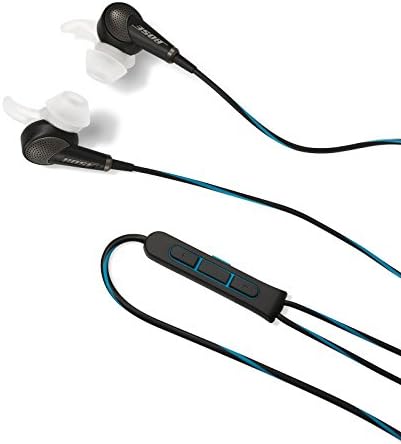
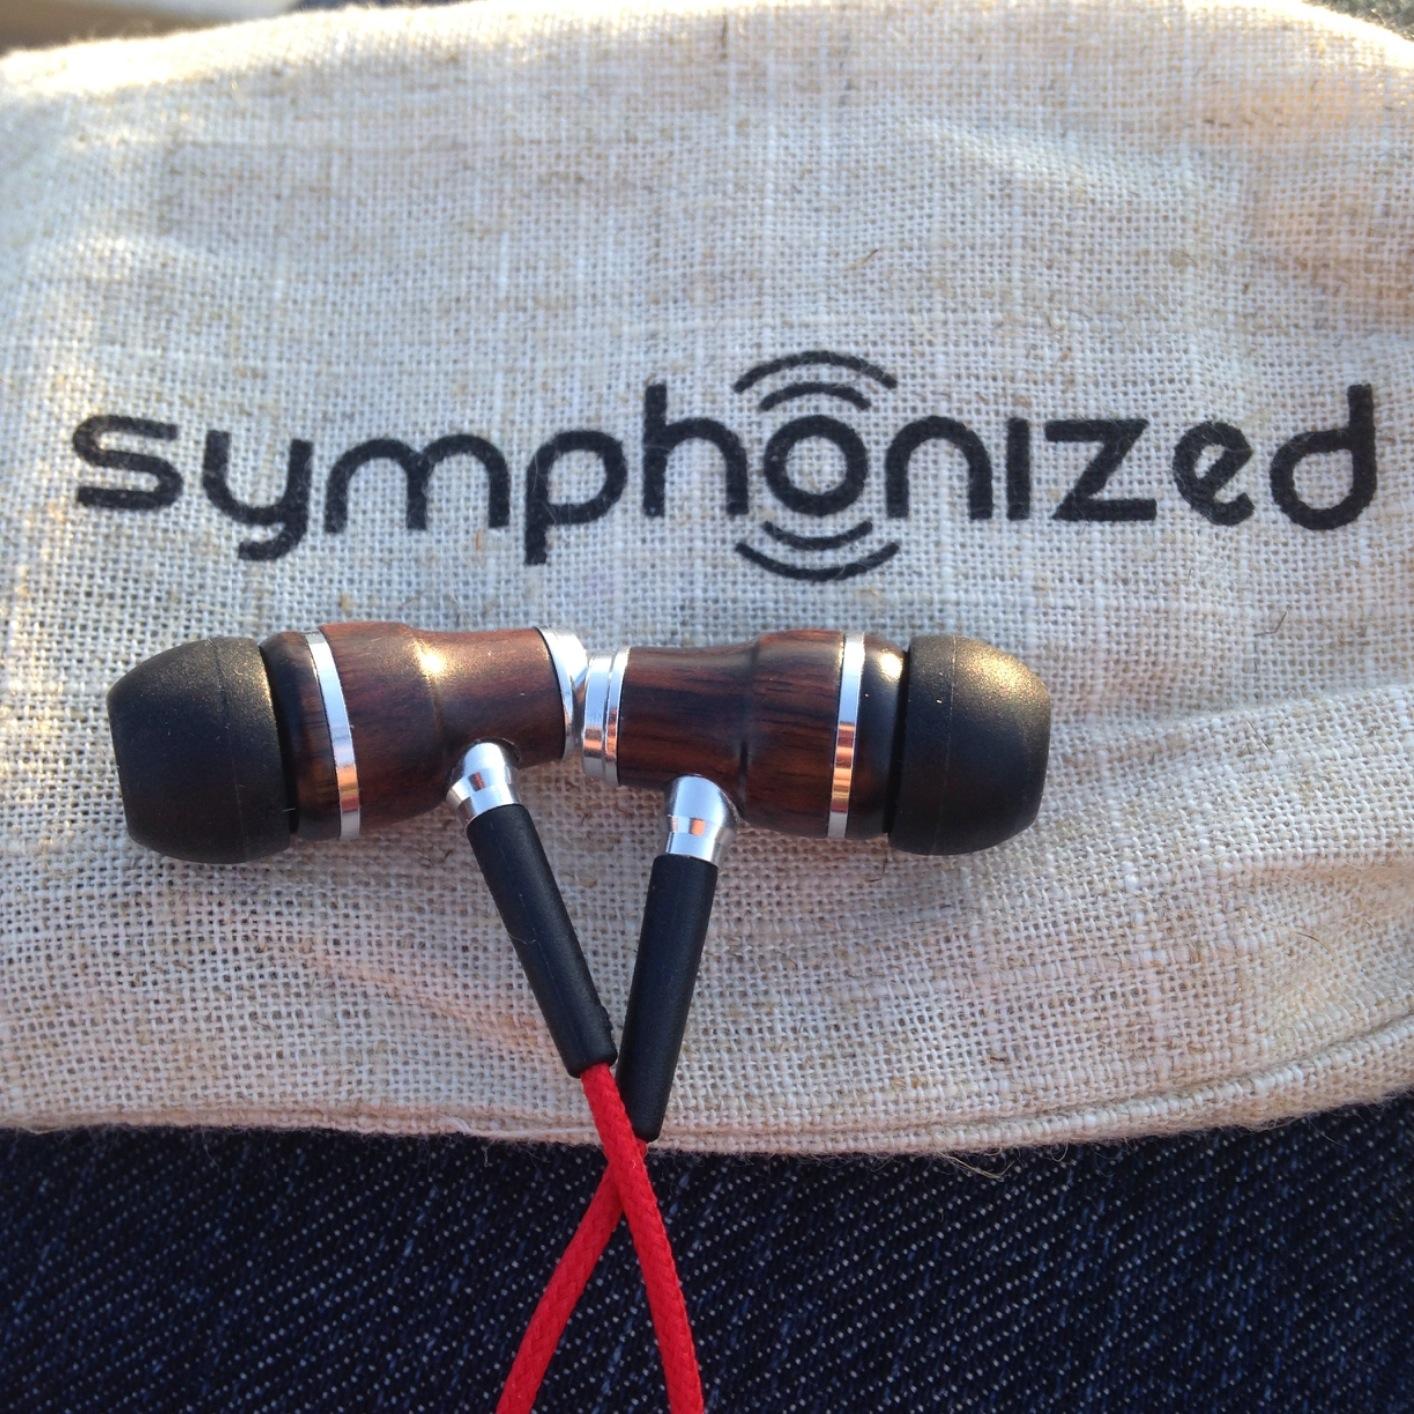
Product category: headphones
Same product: no